Profield Contractors

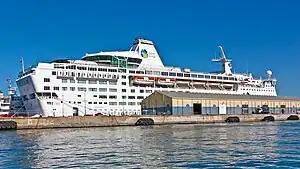
Gibraltar Cruise Terminal

Their design-build projects include the Gibraltar Cruise Terminal, a government commission. Construction of the terminal entailed renovation and conversion of an unused warehouse on the Western Arm of the North Mole at Gibraltar Harbour. After the walls of the warehouse were deemed structurally sound, the building was gutted, and given a new floor and roof. White stone walls and sunny, Mediterranean hues give the interior an airy, neoclassical appearance. Bishop Canilla House is an apartment building for the aged, with 84 units, including 14 for residents with special needs. The apartment building for the elderly was also commissioned by the Government of Gibraltar, and opened in 2000. Filomena House, for the developer Taylor Woodrow, is a ten-storey apartment building with 44 apartments. The flats range from studios to penthouses and are located on the east side of Gibraltar. Filomena House represents the first "affordable plus" project developed by Taylor Woodrow. Other examples of design-build projects undertaken by Profield Contractors are the additions to St Anne's School and Bishop Fitzgerald's School, both government contracts, and the addition of a new floor to 237 Main Street for a private client.